Pillar Point Bluff

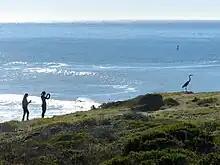
Great blue heron ("Ardea herodias") on the bluffs

Pillar Point Bluff is a local biological hotspot, home to a rare coastal scrub and coastal terrace prairie habitats. The area is surrounded at its base by Pillar Point Marsh in the southeast, a system of vegetated wetlands and intertidal flats. The salt marsh is composed of decomposing plants in a hypoxic environment, providing habitats for invertebrates, fish, and birds. The marsh also helps to mitigate coastal erosion by absorbing wave energy.